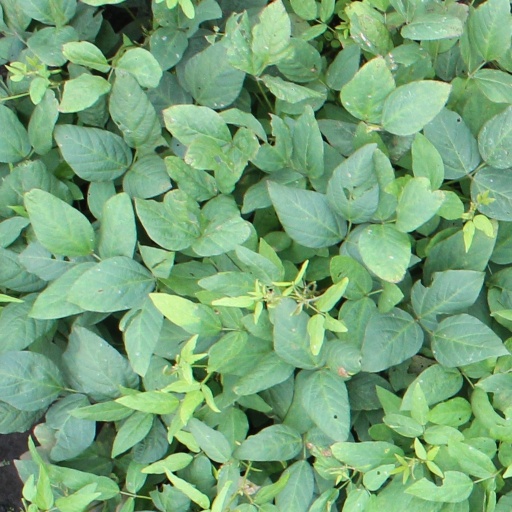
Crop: soybean